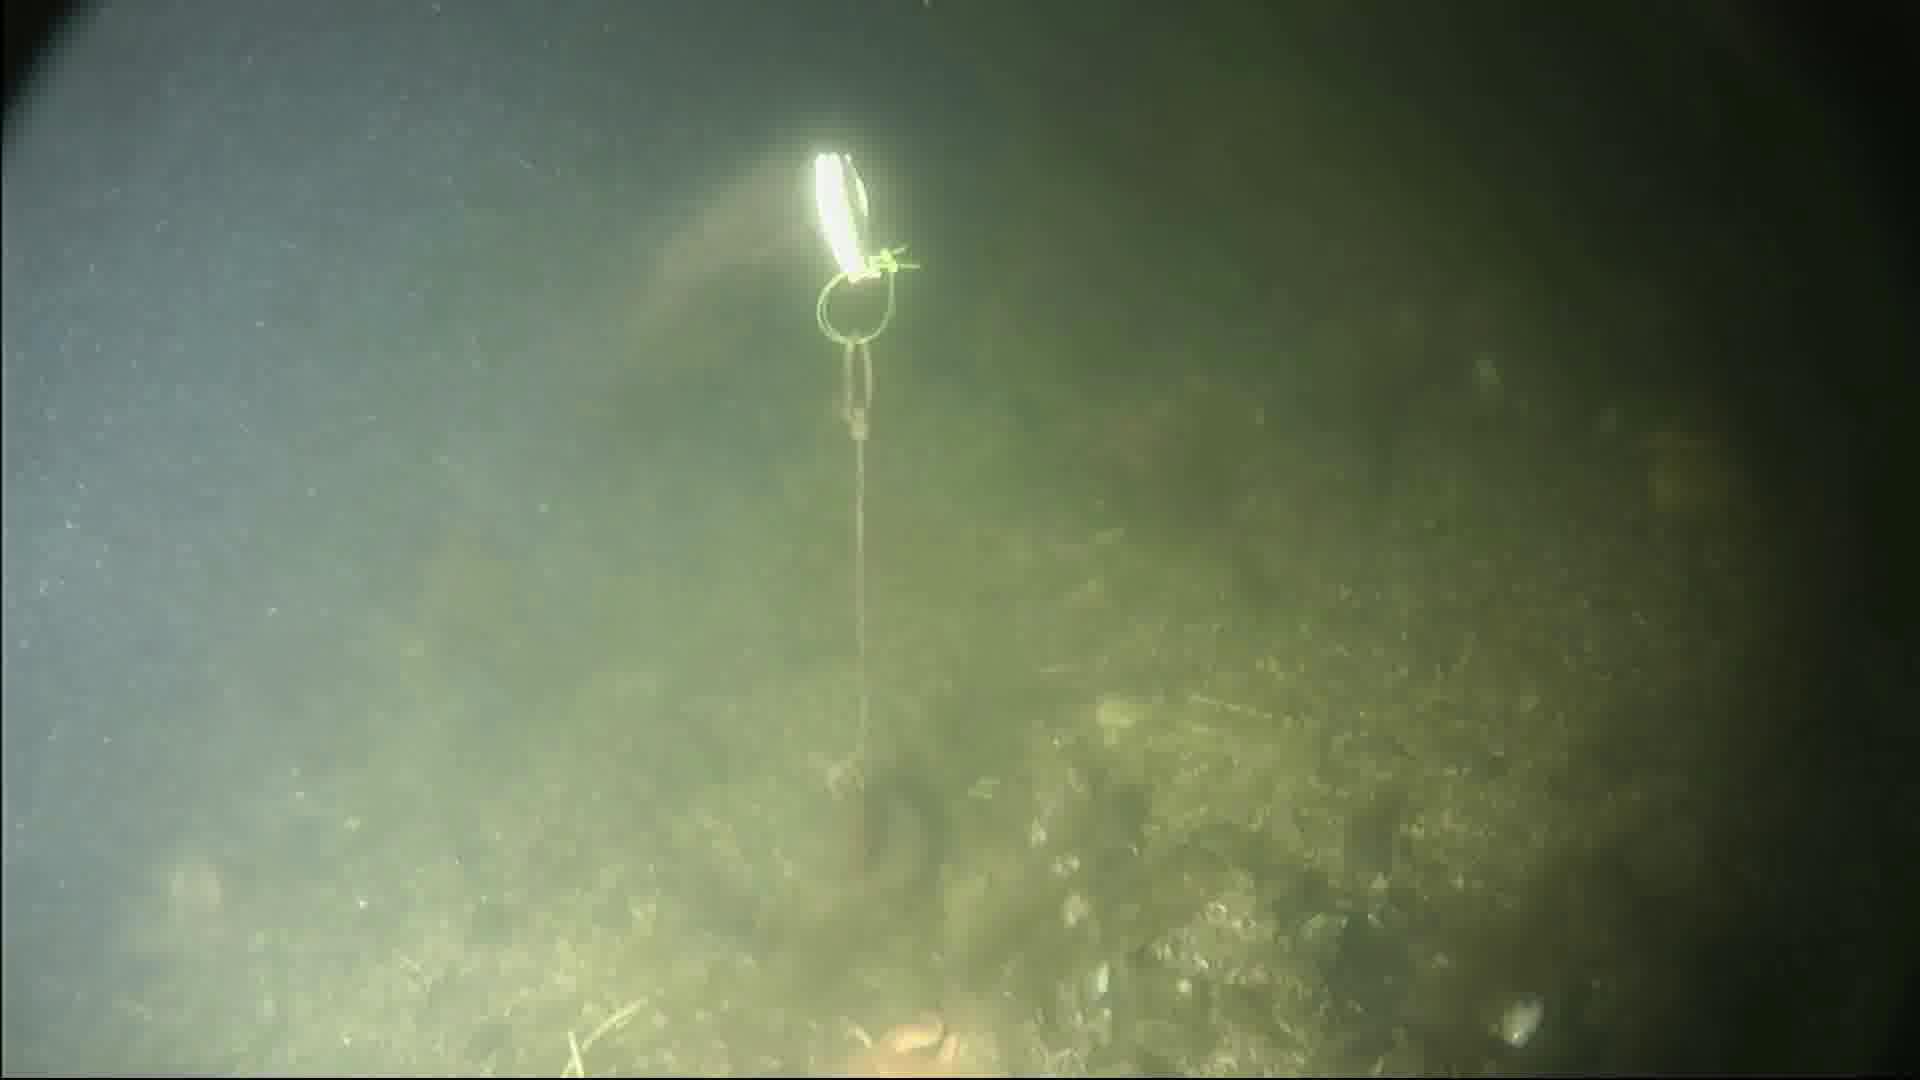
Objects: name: fish
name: crab
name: starfish